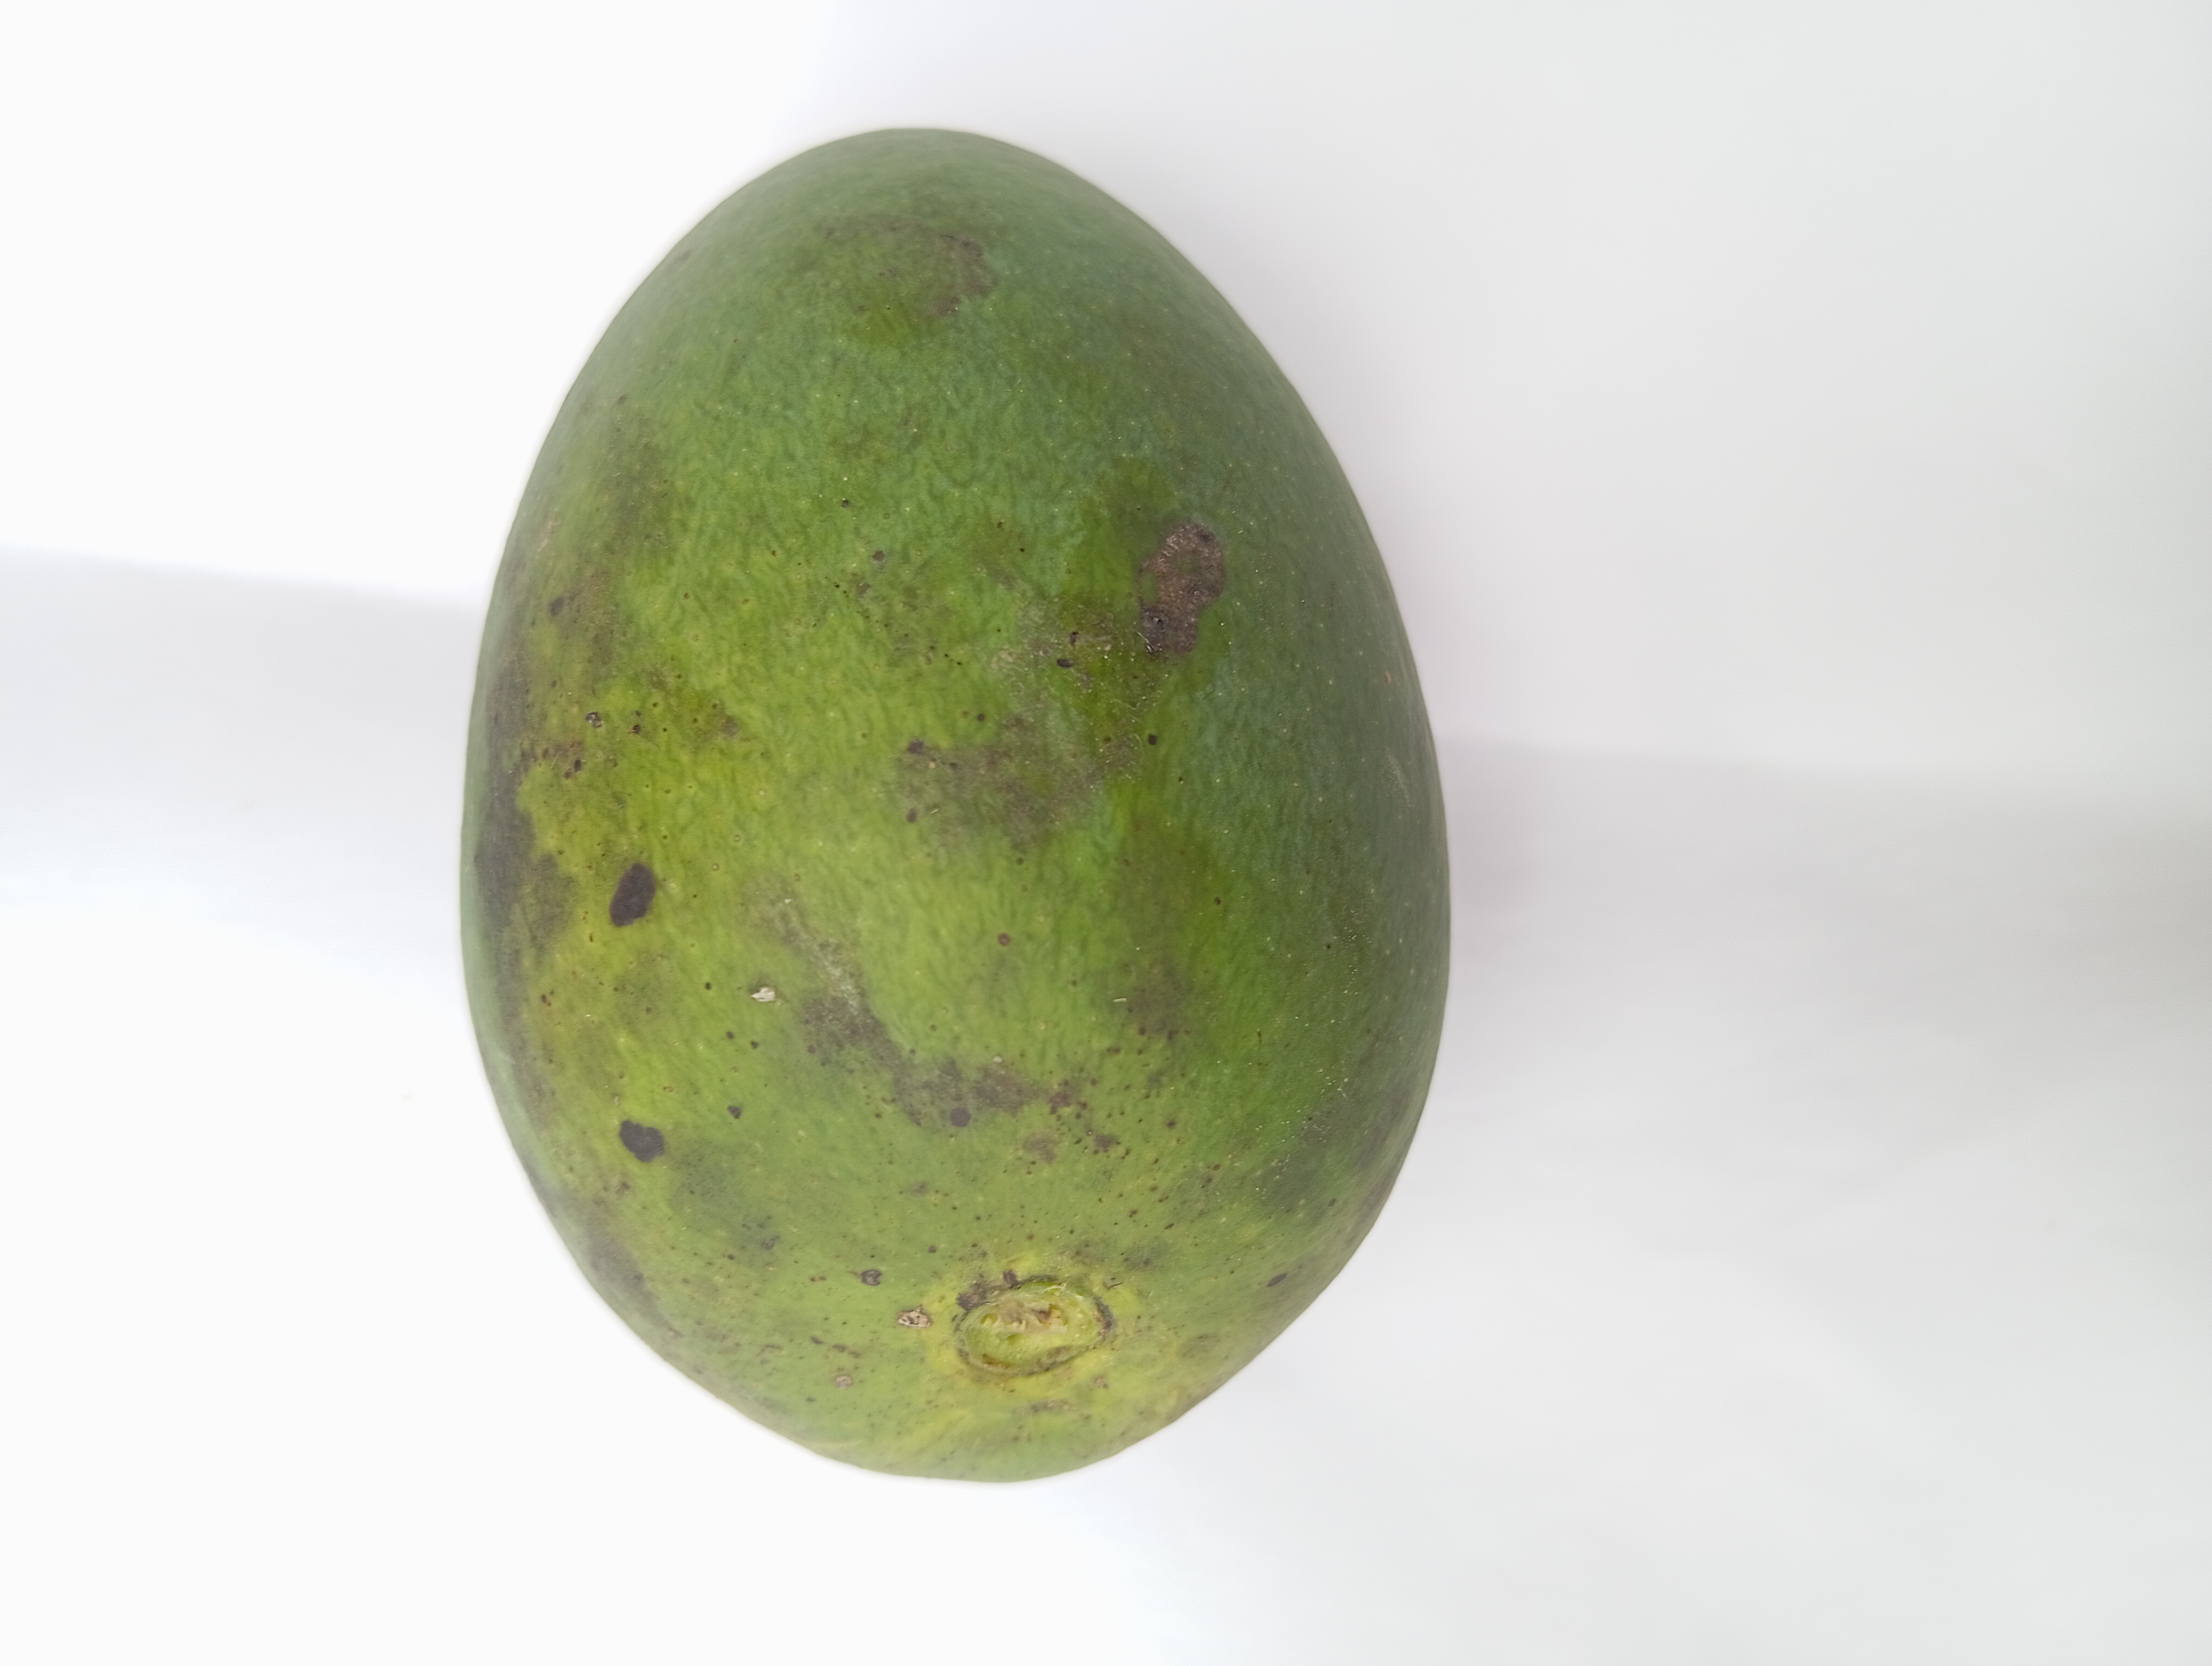
Mango variety: Harivanga